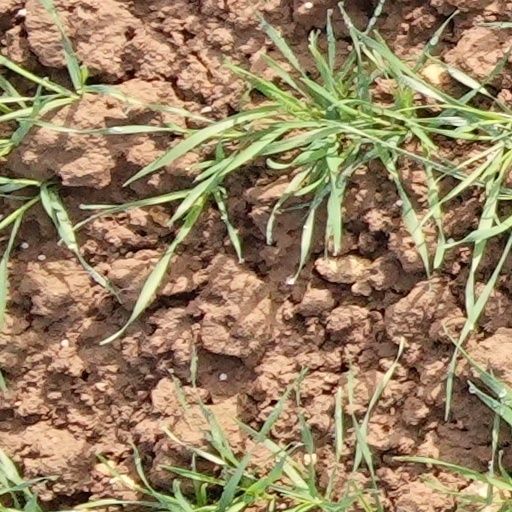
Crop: wheat